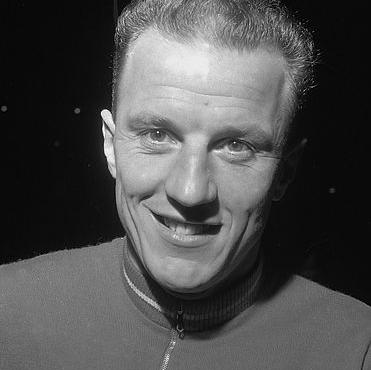
Age: 34